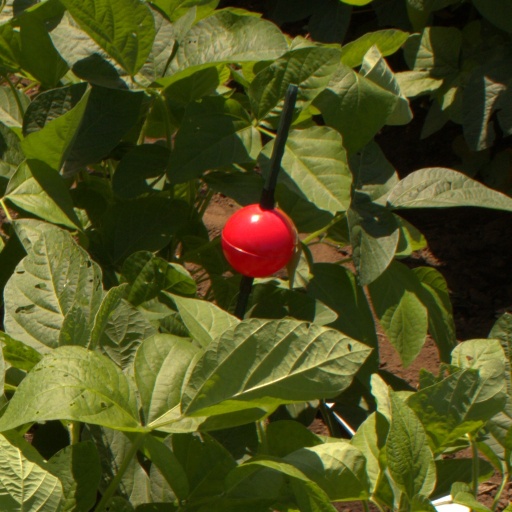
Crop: soybean